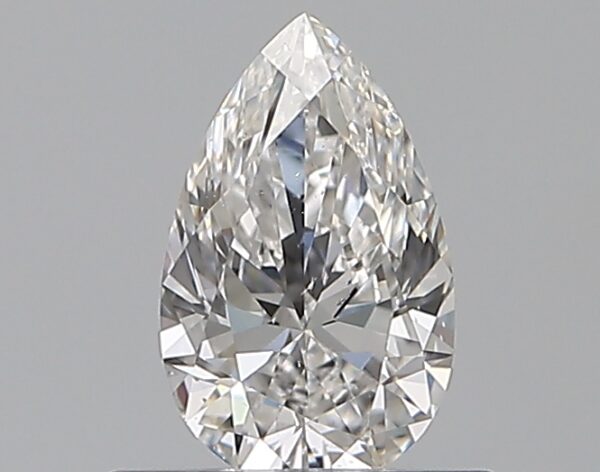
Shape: pear
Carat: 0.51
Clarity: SI1
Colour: D
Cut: EX
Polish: EX
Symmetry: EX
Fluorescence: N
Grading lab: GIA
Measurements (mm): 7.09 x 4.4 x 2.66